Metropole Internment Camp

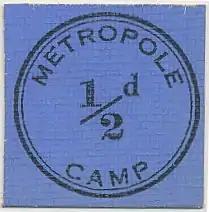
A half pence "coin" used within the camp by internees

Reveille was at 7am, when roll call was taken and physical exercises undertaken before breakfast. Meals were generally taken communally, an unusual occurrence in the Manx internment camps possible only because of the large dining rooms stretching the length of the ground floor of the hotels. The men were free to entertain themselves between meals, which they did through various recreational, sporting and educational activities.